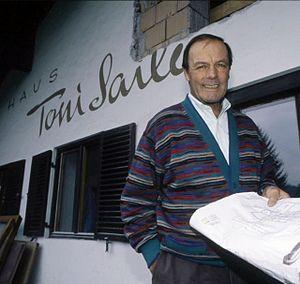
Anton Engelbert Toni Sailer, né le 17 novembre 1935 à Kitzbühel et mort le 24 août 2009 à Innsbruck, est un skieur alpin et un acteur de cinéma autrichien. Premier skieur à remporter les trois titres lors d'une même édition des Jeux olympiques, il est avec sept médailles d'or le skieur le plus titré en championnats du monde, ceci étant réalisé en deux éditions seulement. Après sa courte carrière sportive, il s'arrête à vingt-trois ans, il fait du cinéma puis retourne dans le monde du ski, au sein de l'encadrement de l'équipe d'Autriche puis dans le monde des organisations.